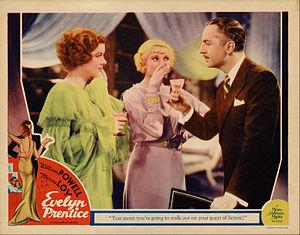
Le Témoin imprévu est un film américain réalisé par William K. Howard, sorti en 1934.